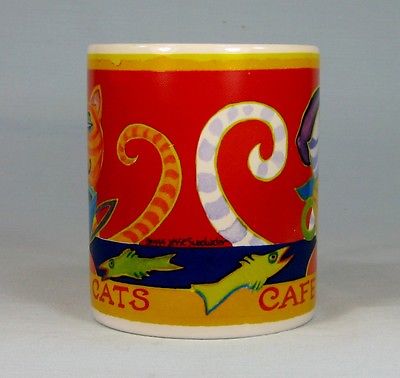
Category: mug